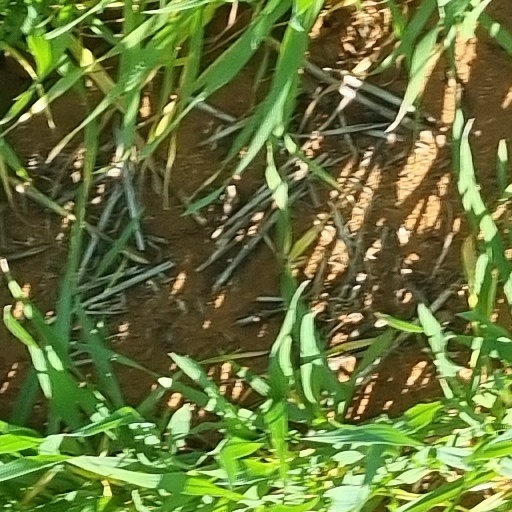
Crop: wheat